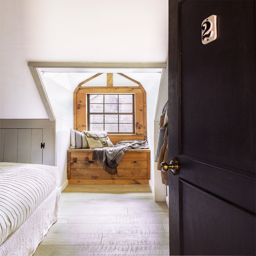
built in window seat in the bedroom